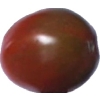
Label: tomato_cherry_maroon